The Air Balloon, Birdlip

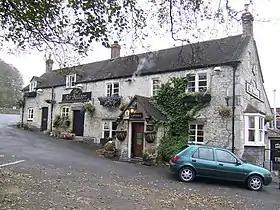
The pub in 2007

The Air Balloon is a road junction and former pub in Birdlip, Gloucestershire, England. The junction is on the A417 at a significant congestion point. The pub was open from the late 18th century to 2022, when it closed as part of road improvements, and was subsequently demolished.